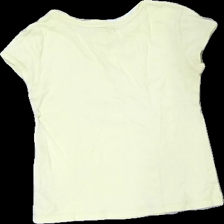
View: back
Type: T-shirt
Category: Children
Brand: Gap
Colors: Yellow, Beige
Material: 100% cotton
Pattern: Logo print
Cut: Regular
Size: S
Season: All
Stains: Minor
Price range: 50-100
Recommended usage: Reuse